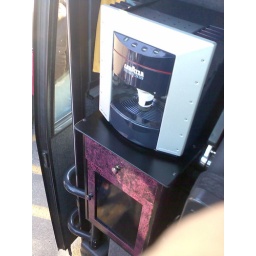
Expresso machine in the bus !